Anasimyia lineata

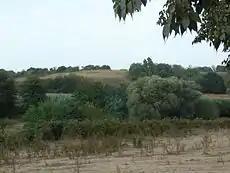
Habitat.Italy

Wetlands including bog, fen and marsh, pond-side and riverine fen and alluvial wetlands, such as oxbow lakes. Flowers visited include "Alisma plantago-aquatica", Caltha, "Cardamine pratense", "Cicuta viros", "Lythrum salicaria", "Menyanthes trifoliata", "Nymphaea alba", "Potentilla anserina", "Ranunculus", "Lychnis flos-cuculi", "Sorbus aucuparia", "Crataegus" and "Anthriscus sylvestris".